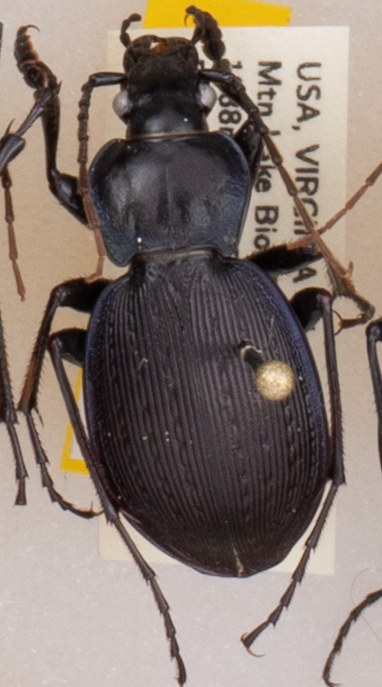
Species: Carabus goryi
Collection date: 2018-07-31
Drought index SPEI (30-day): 0.41
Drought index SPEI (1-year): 0.428
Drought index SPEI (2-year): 0.476